Chandra Warsenanto Sukotjo

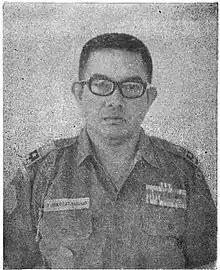
Sukotjo Tjokroatmodjo, Chandra's father.

Sukotjo was born on 14 January 1965 in Bandung as the eldest son of Sukotjo Tjokroatmodjo, an Indonesian National Revolution veteran and former inspector general of the department of education and culture, with her wife Sri Koestijah. He completed his basic education at the 4th Jakarta State High School in 1984 before continuing his education to the Indonesian Military Academy. He completed his military education in 1988 and was commissioned as a second lieutenant in the army military police. He attended a basic military course on the same year before taking a number of advanced military police courses in 1994 and 1998. He also received general military education in the Indonesian Army Command and General Staff College in 2001, the Indonesian National Armed Forces Command and General Staff College in 2012, and the prestigious National Resilience Institute in 2015. He received a master's degree in international relations from the Institute of Defence and Strategic Studies (now the S. Rajaratnam School of International Studies) in 2004 with a thesis titled "Implications of Indonesia's military transformation: a view for the future."